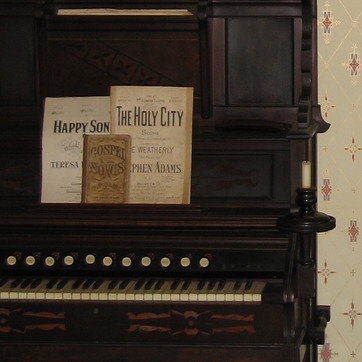
Material: paper